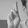
ASL letter: R